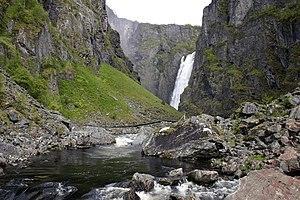
La Vøringfossen est une chute d'eau de Norvège située dans la commune d'Eidfjord, dans le comté de Hordaland.